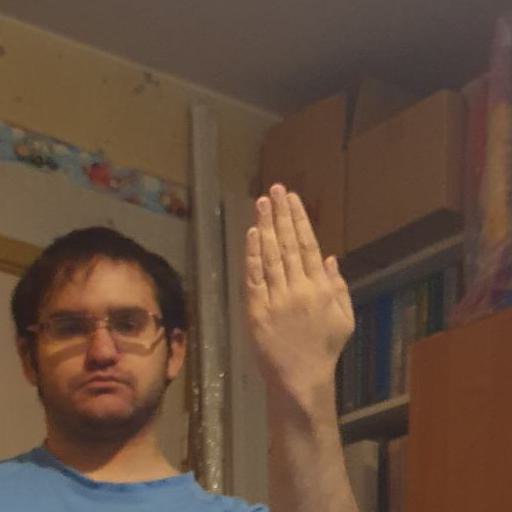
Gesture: stop_inverted